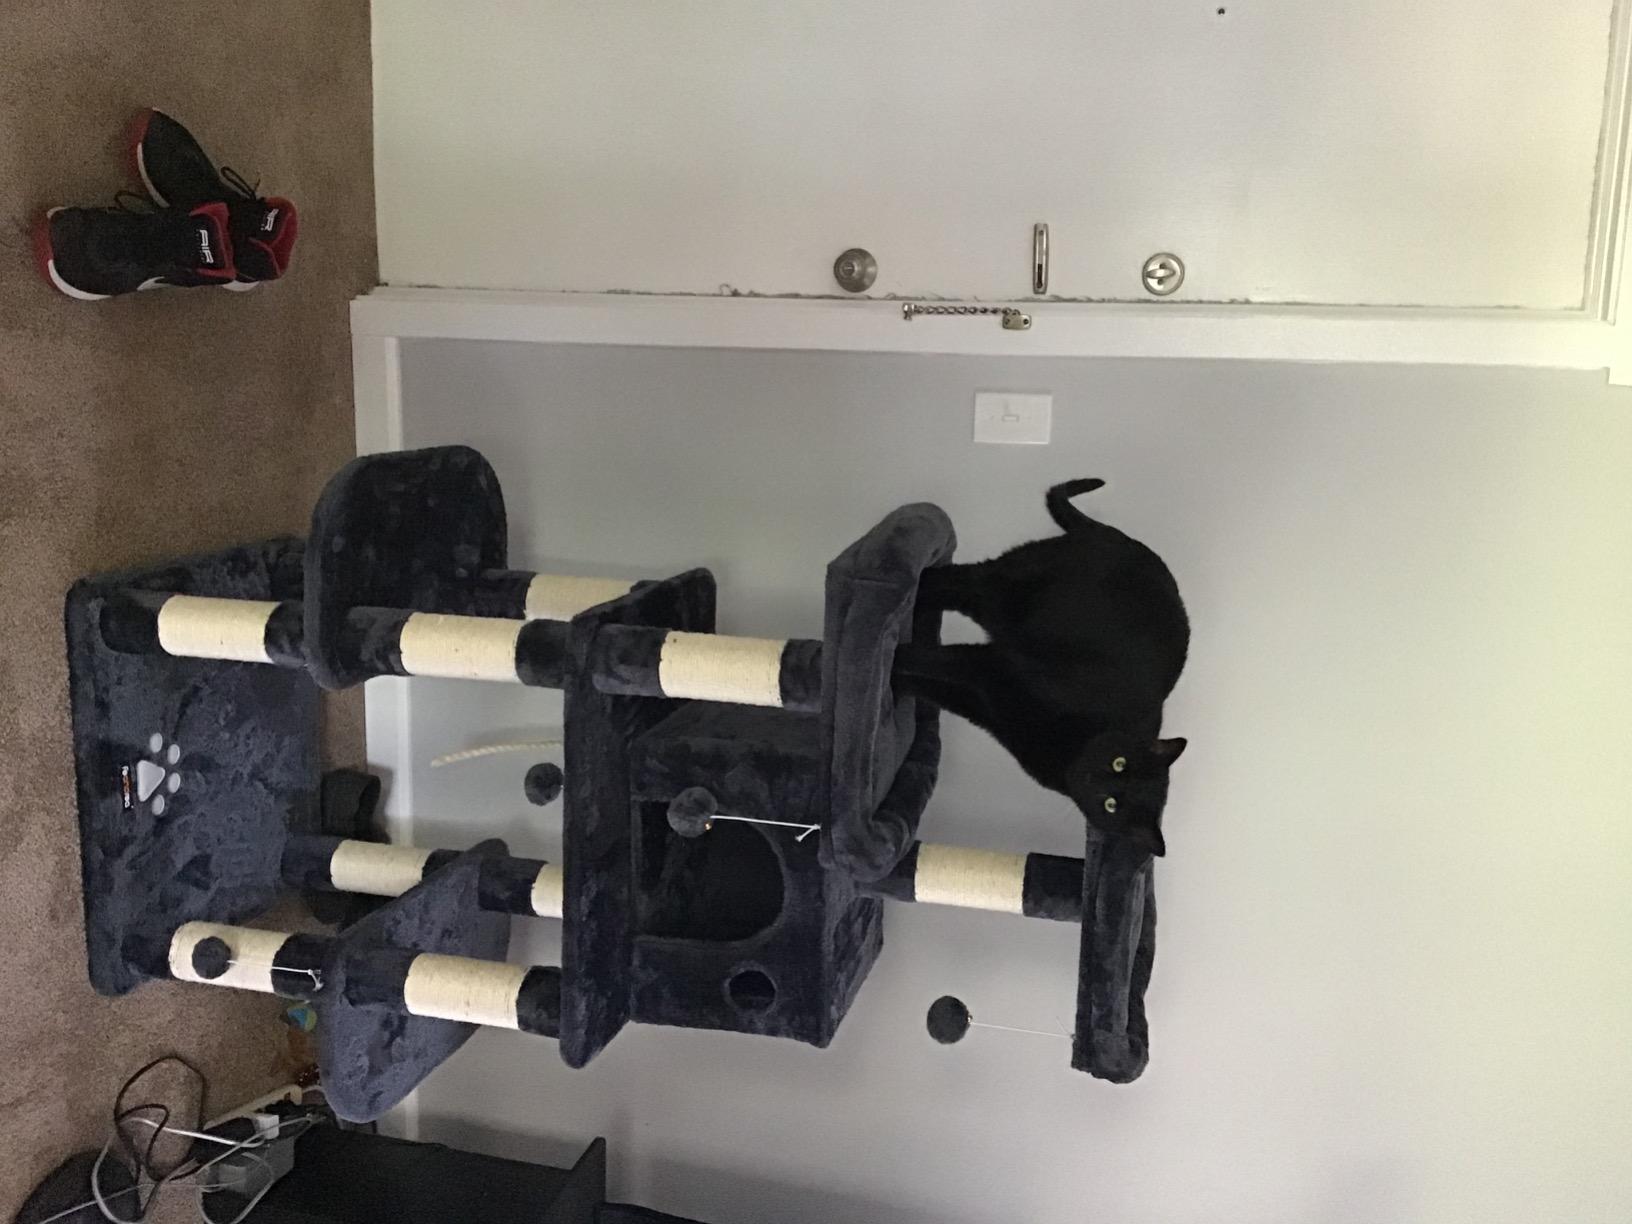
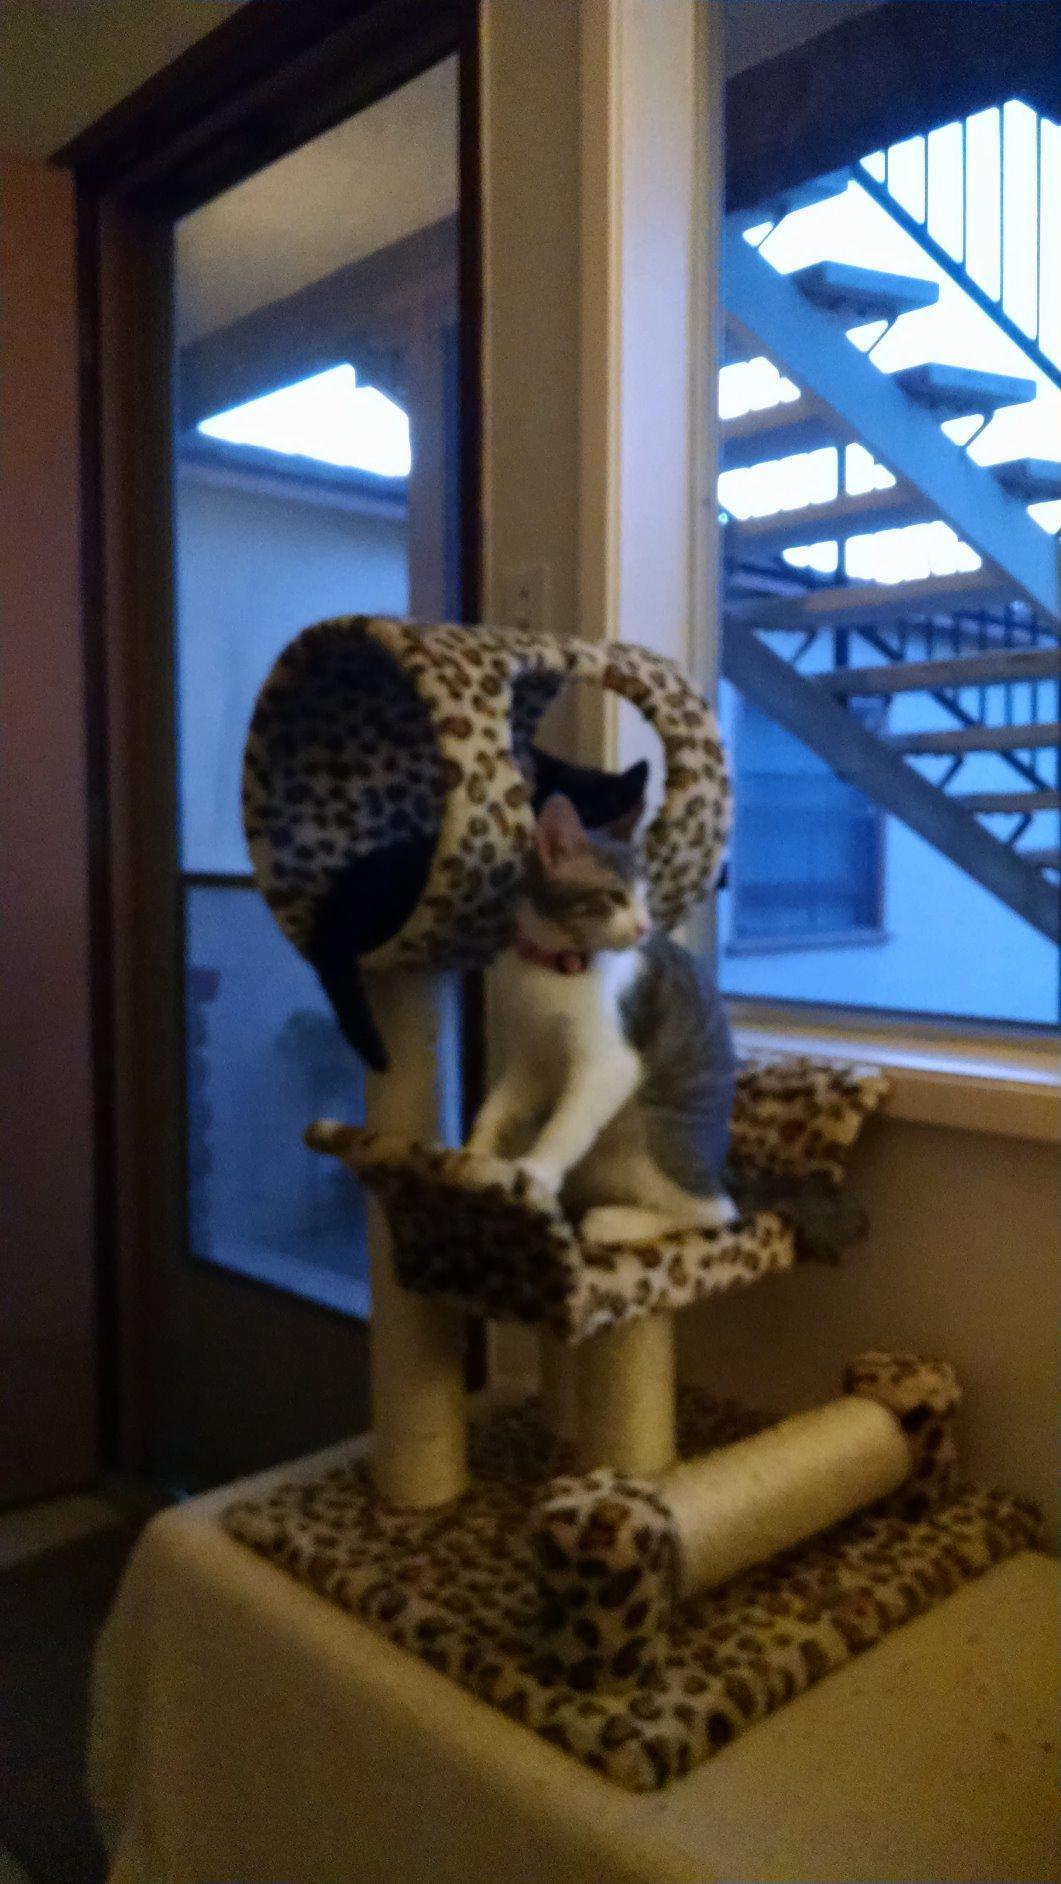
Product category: items_cat tree
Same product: no